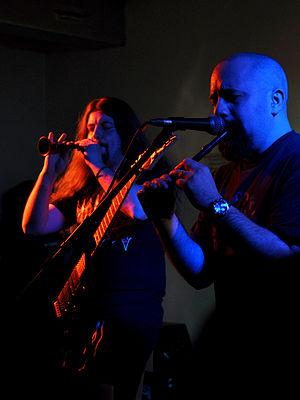
Heol Telwen au Sequanian Fest (14/03/09), organisé par la Horde Sequane à Blamont: Gwadsech'hedik Kraban (à gauche) et Hades. Heol Telwen est un groupe de Folk Metal originaire de Paris.